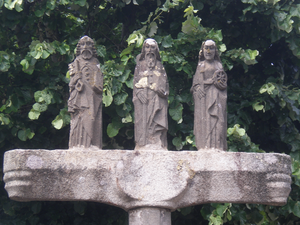
Saint Pierre, saint Paul et sainte Catherine d'Alexandrie. Personnages sculptés au sommet de la face Est du Calvaire de Quéven, attribués à Roland Doré (avant 1660).
Le calvaire de cimetière de Quéven est situé rue du docteur Dieny, au bourg de Quéven dans le Morbihan.